Congo Crisis

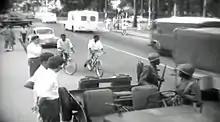
"Force Publique" soldiers in Léopoldville in 1960

In the fallout from the Léopoldville riots, the report of a Belgian parliamentary working group on the future of the Congo was published. It noted a strong demand for "internal autonomy". August de Schryver, the Minister of the Colonies, launched a high-profile Round Table Conference in Brussels in January 1960, with the leaders of all the major Congolese parties (including the ABAKO, PSA, CONAKAT, ABAZI and both the Lumumba and Kalonji factions of the MNC) in attendance. Lumumba, who had been arrested following riots in Stanleyville, was released in the run-up to the conference and headed the MNC-L delegation. The Belgian government had hoped for a period of at least 30 years before independence, but Congolese pressure at the conference led to 30 June 1960 being set as the date. Delegates failed to reach an agreement concerning the issues of federalism, and the future role of Belgium in Congolese affairs.